Economy of Taiwan

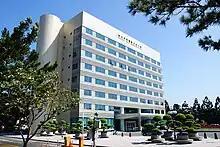
Hsinchu Science Park is home to many of Taiwan's IT companies

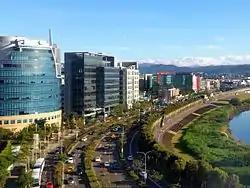
Taipei Neihu Technology Park

In order to promote industrial research and development, the government began establishing science parks, economic zones which provide rent and utility breaks, tax incentives, and specialized lending rates to attract investment. The first of these, the Hsinchu Science Park was established in 1980 by the National Science Council with a focus on research and development in information technology and biotechnology. It has been called Taiwan's "Silicon Valley" and has expanded to six campuses covering an area of . Over 430 companies (including many listed on TAIEX) employing over 130,000 people are located within the park, and paid in capital totaled US$36.10 billion in 2008. Both Taiwan Semiconductor Manufacturing Company and United Microelectronics Corporation, the world's largest and second largest contract chipmakers, are headquartered within the park. Since 1980, the government has invested over US$1 billion in the park's infrastructure, and further expansion for more specialized parks have been pursued. The Industrial Technology Research Institute (ITRI), headquartered within the park, is the largest nonprofit research organization in Taiwan and has worked to develop applied technological research for industry, including for many of Taiwan's traditional industries (such as textiles).